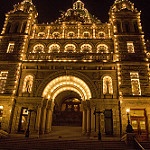
Label: buildings